Uptown Hudson Tubes

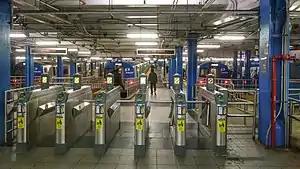
Reconstructed 33rd Street terminal

In 1924, the city-operated Independent Subway System (IND) submitted its list of proposed subway routes to the New York City Board of Transportation. One of the proposed routes, the Sixth Avenue Line, ran parallel to the Uptown Hudson Tubes from Ninth to 33rd streets. At first, the city intended to take over the portion of the Uptown Hudson Tubes under Sixth Avenue for IND use, then build a pair of new tunnels for the H&M directly underneath it. With the IND committed to building the Sixth Avenue line, and the H&M's 33rd Street terminal located both above and below preexisting railroad tunnels, the IND preferred to acquire the tubes. However, the H&M objected, and negotiations between the city, IND, and H&M continued until 1929.